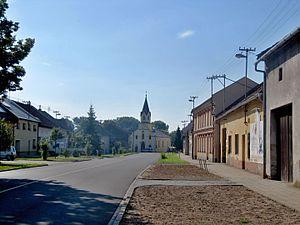
Skaštice est une commune du district de Kroměříž, dans la région de Zlín, en Tchéquie. Sa population s'élevait à 389 habitants en 2018.